Question: Please indicate a possible affordance area of the sit_on_bench that can be used for sitting on
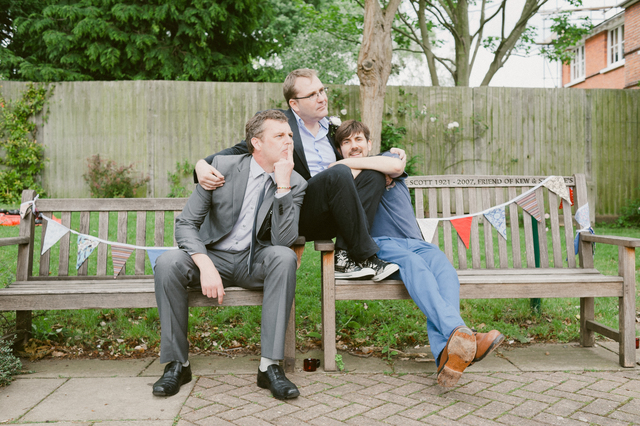
Answer: [0.5, 264.5, 630.5, 296.5]